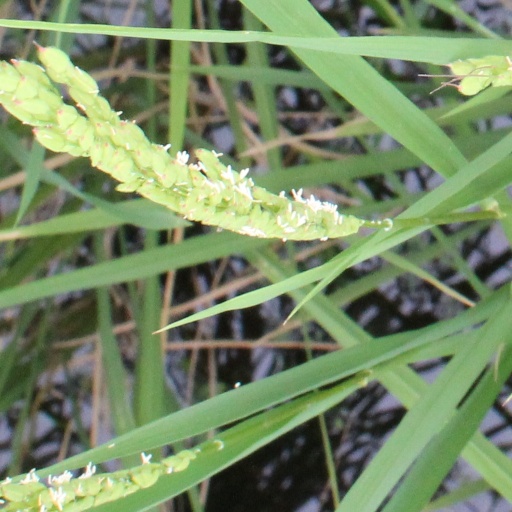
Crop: rice